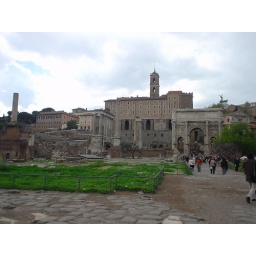
Everything was buried under dirt up to the line of the yellow building in the background